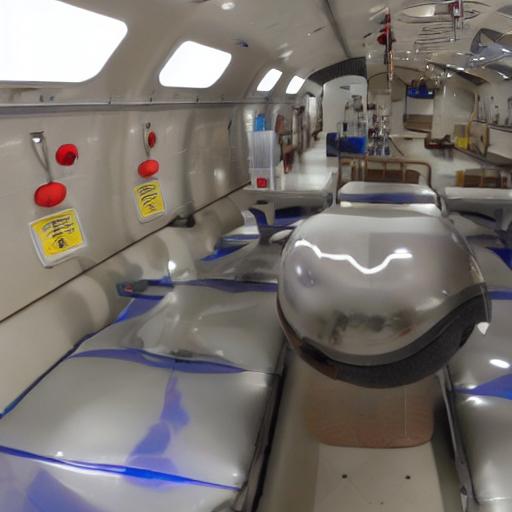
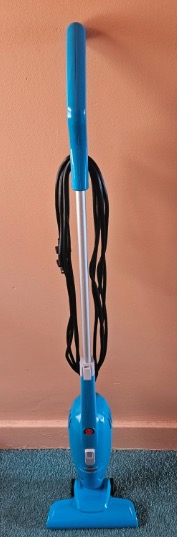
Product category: items_vacuum
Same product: no